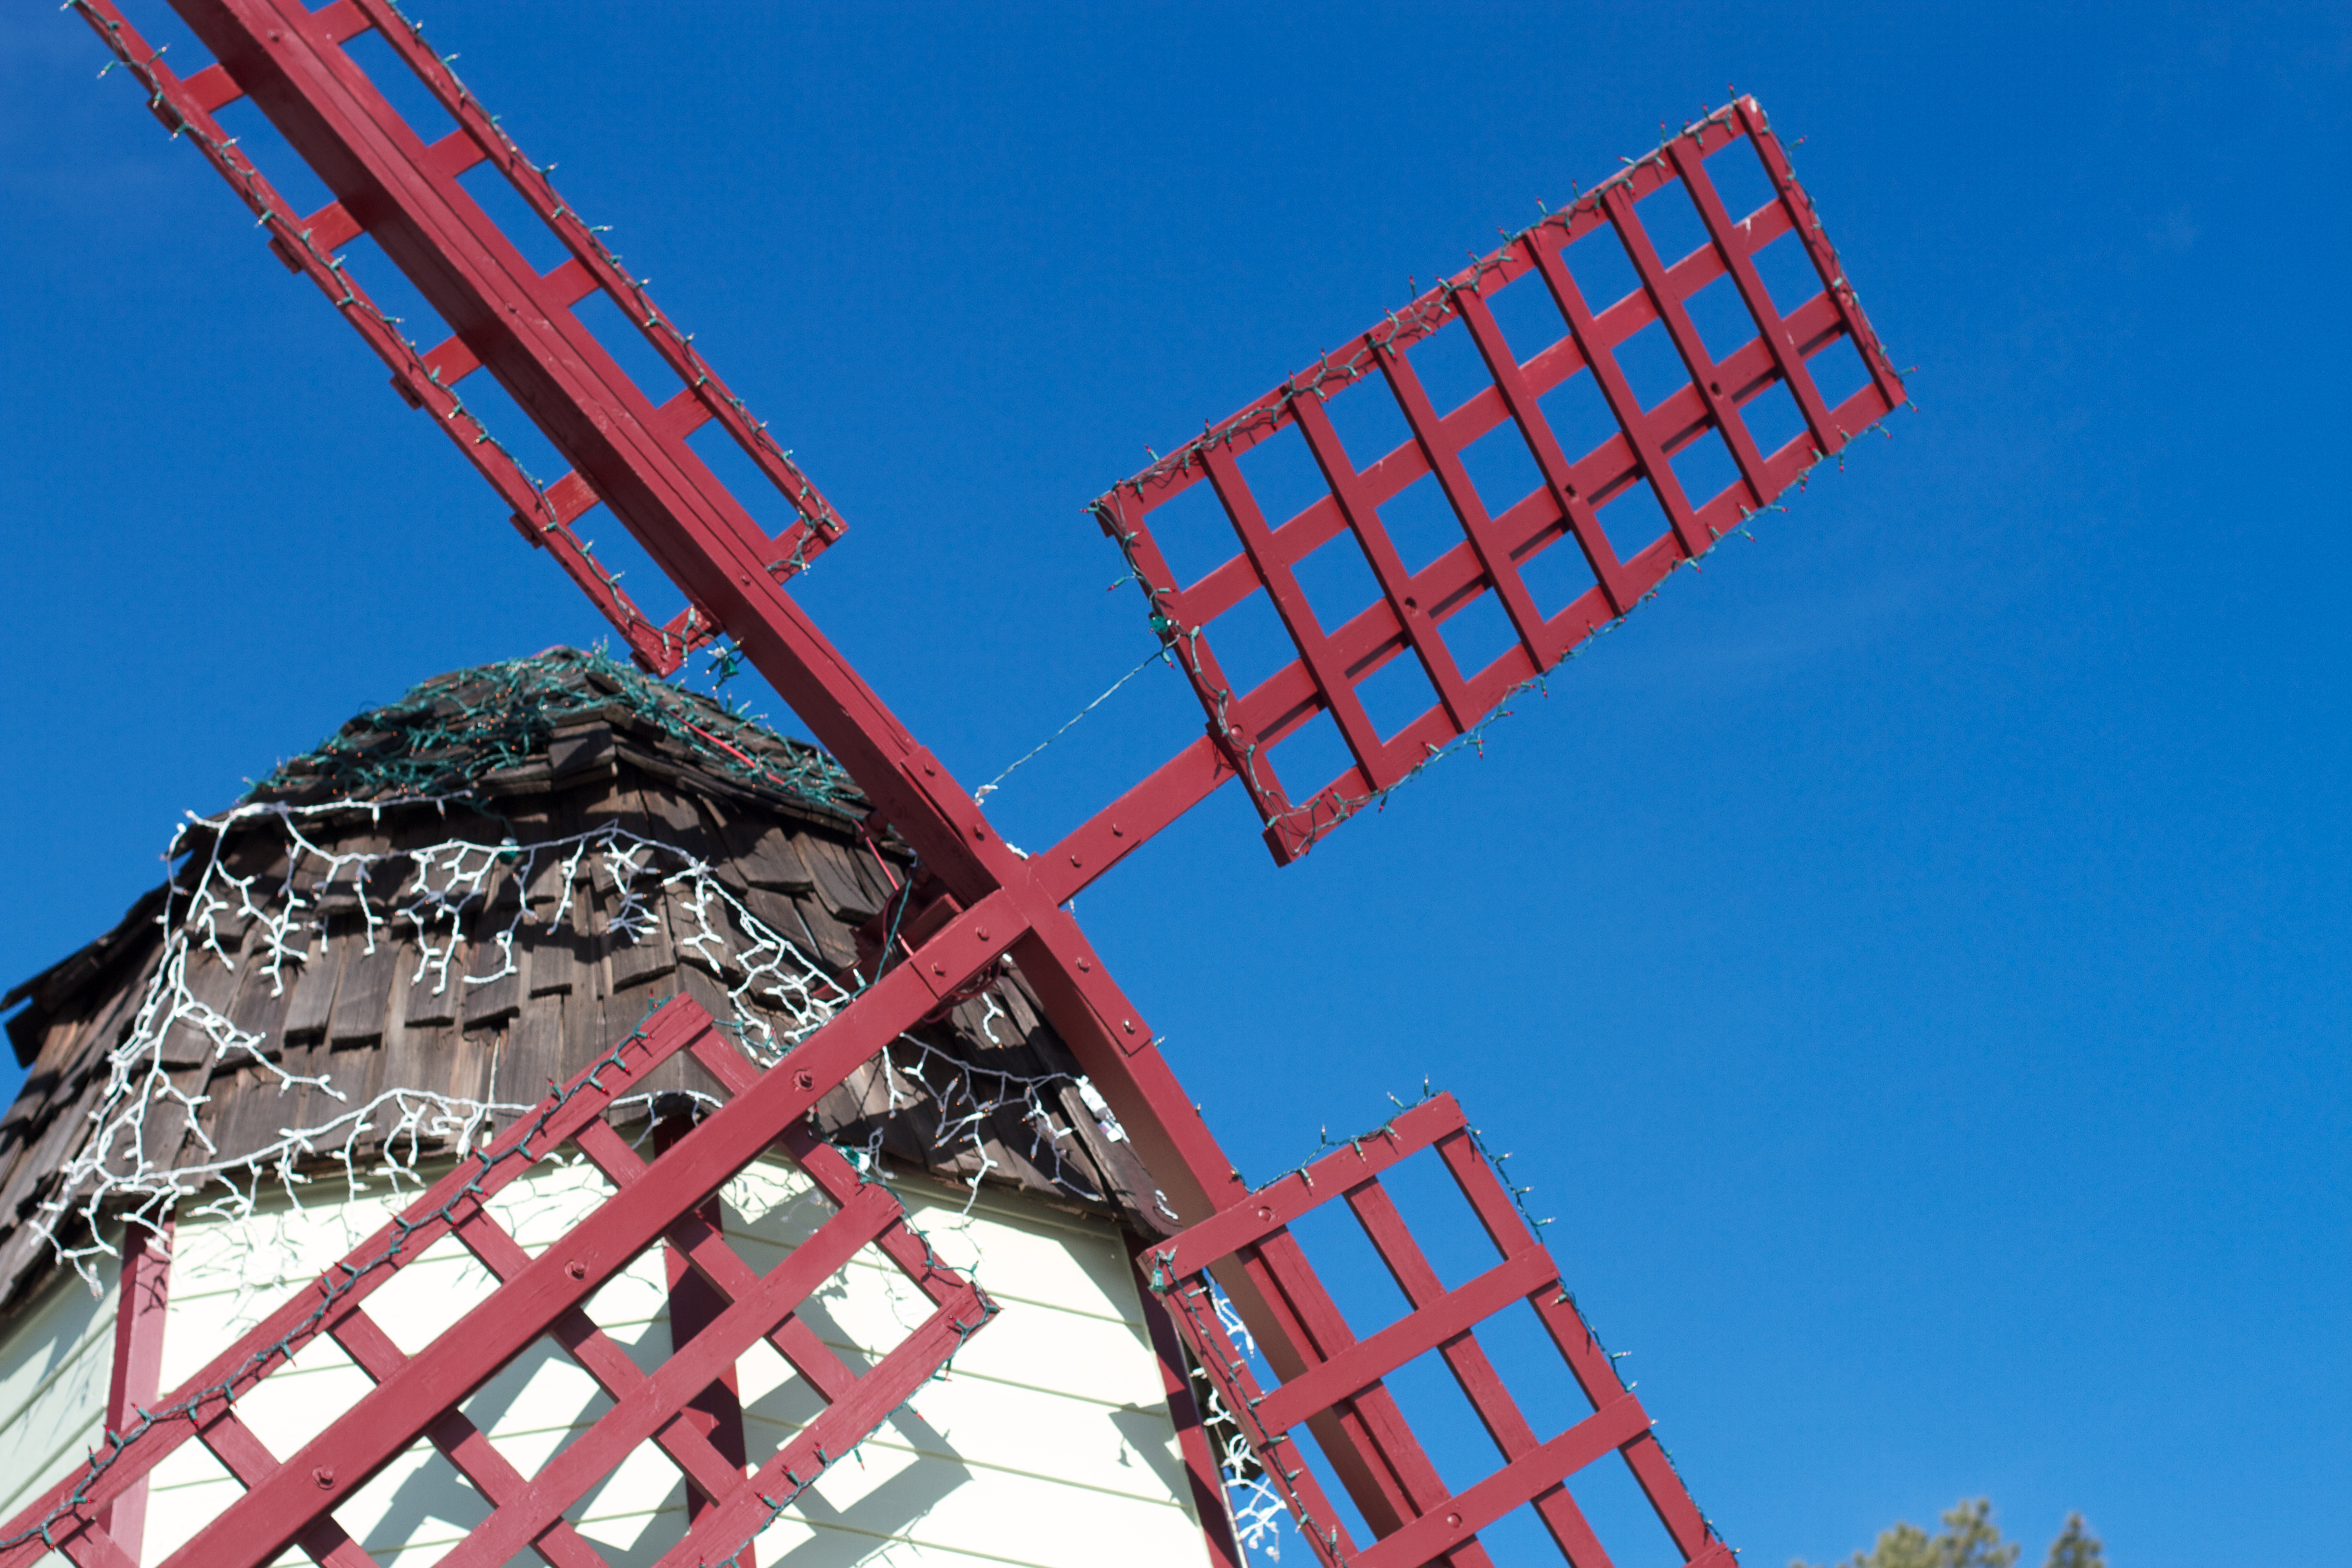
skyscraper, tower, landmark, stadium, tower block